Lester B. Pearson Vocational College

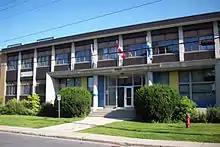
Pearson Electrotechnology Centre

The Pearson Electrotechnology Centre is a public school which opened its doors in 2007. It offers the following programs in English: Heating and Plumbing, Installation and Repair of Telecommunications Equipment, Electricity and Computing Support.